Upgang Lifeboat Station

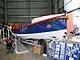
William Riley of Birmingham and Leamington (ON 594)

The final boat to be placed at Upgang was the "William Riley of Birmingham and Leamington" (ON 594), in 1909. A 34-foot Dungeness-class (or Rubie) lifeboat, built by Thames Ironworks.